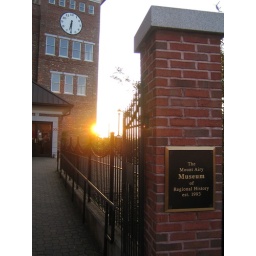
Sun setting framed by a clock tower and a brick column in Downtown Mount Airy